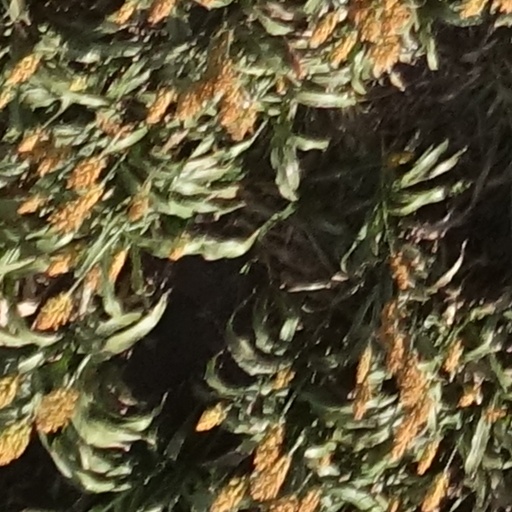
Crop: sorghum